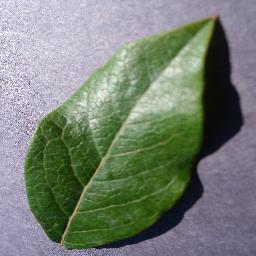
Label: Blueberry___healthy